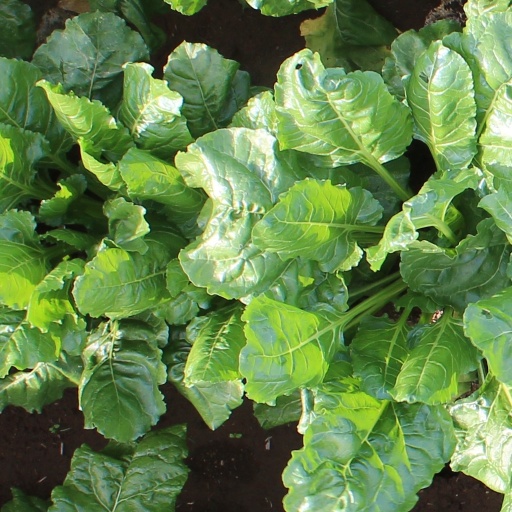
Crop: sugar beet